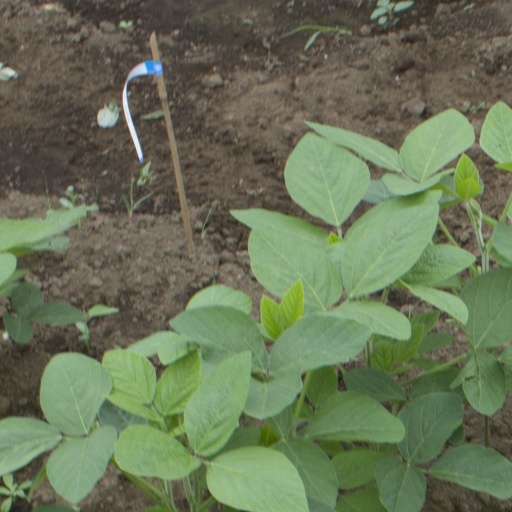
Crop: soybean